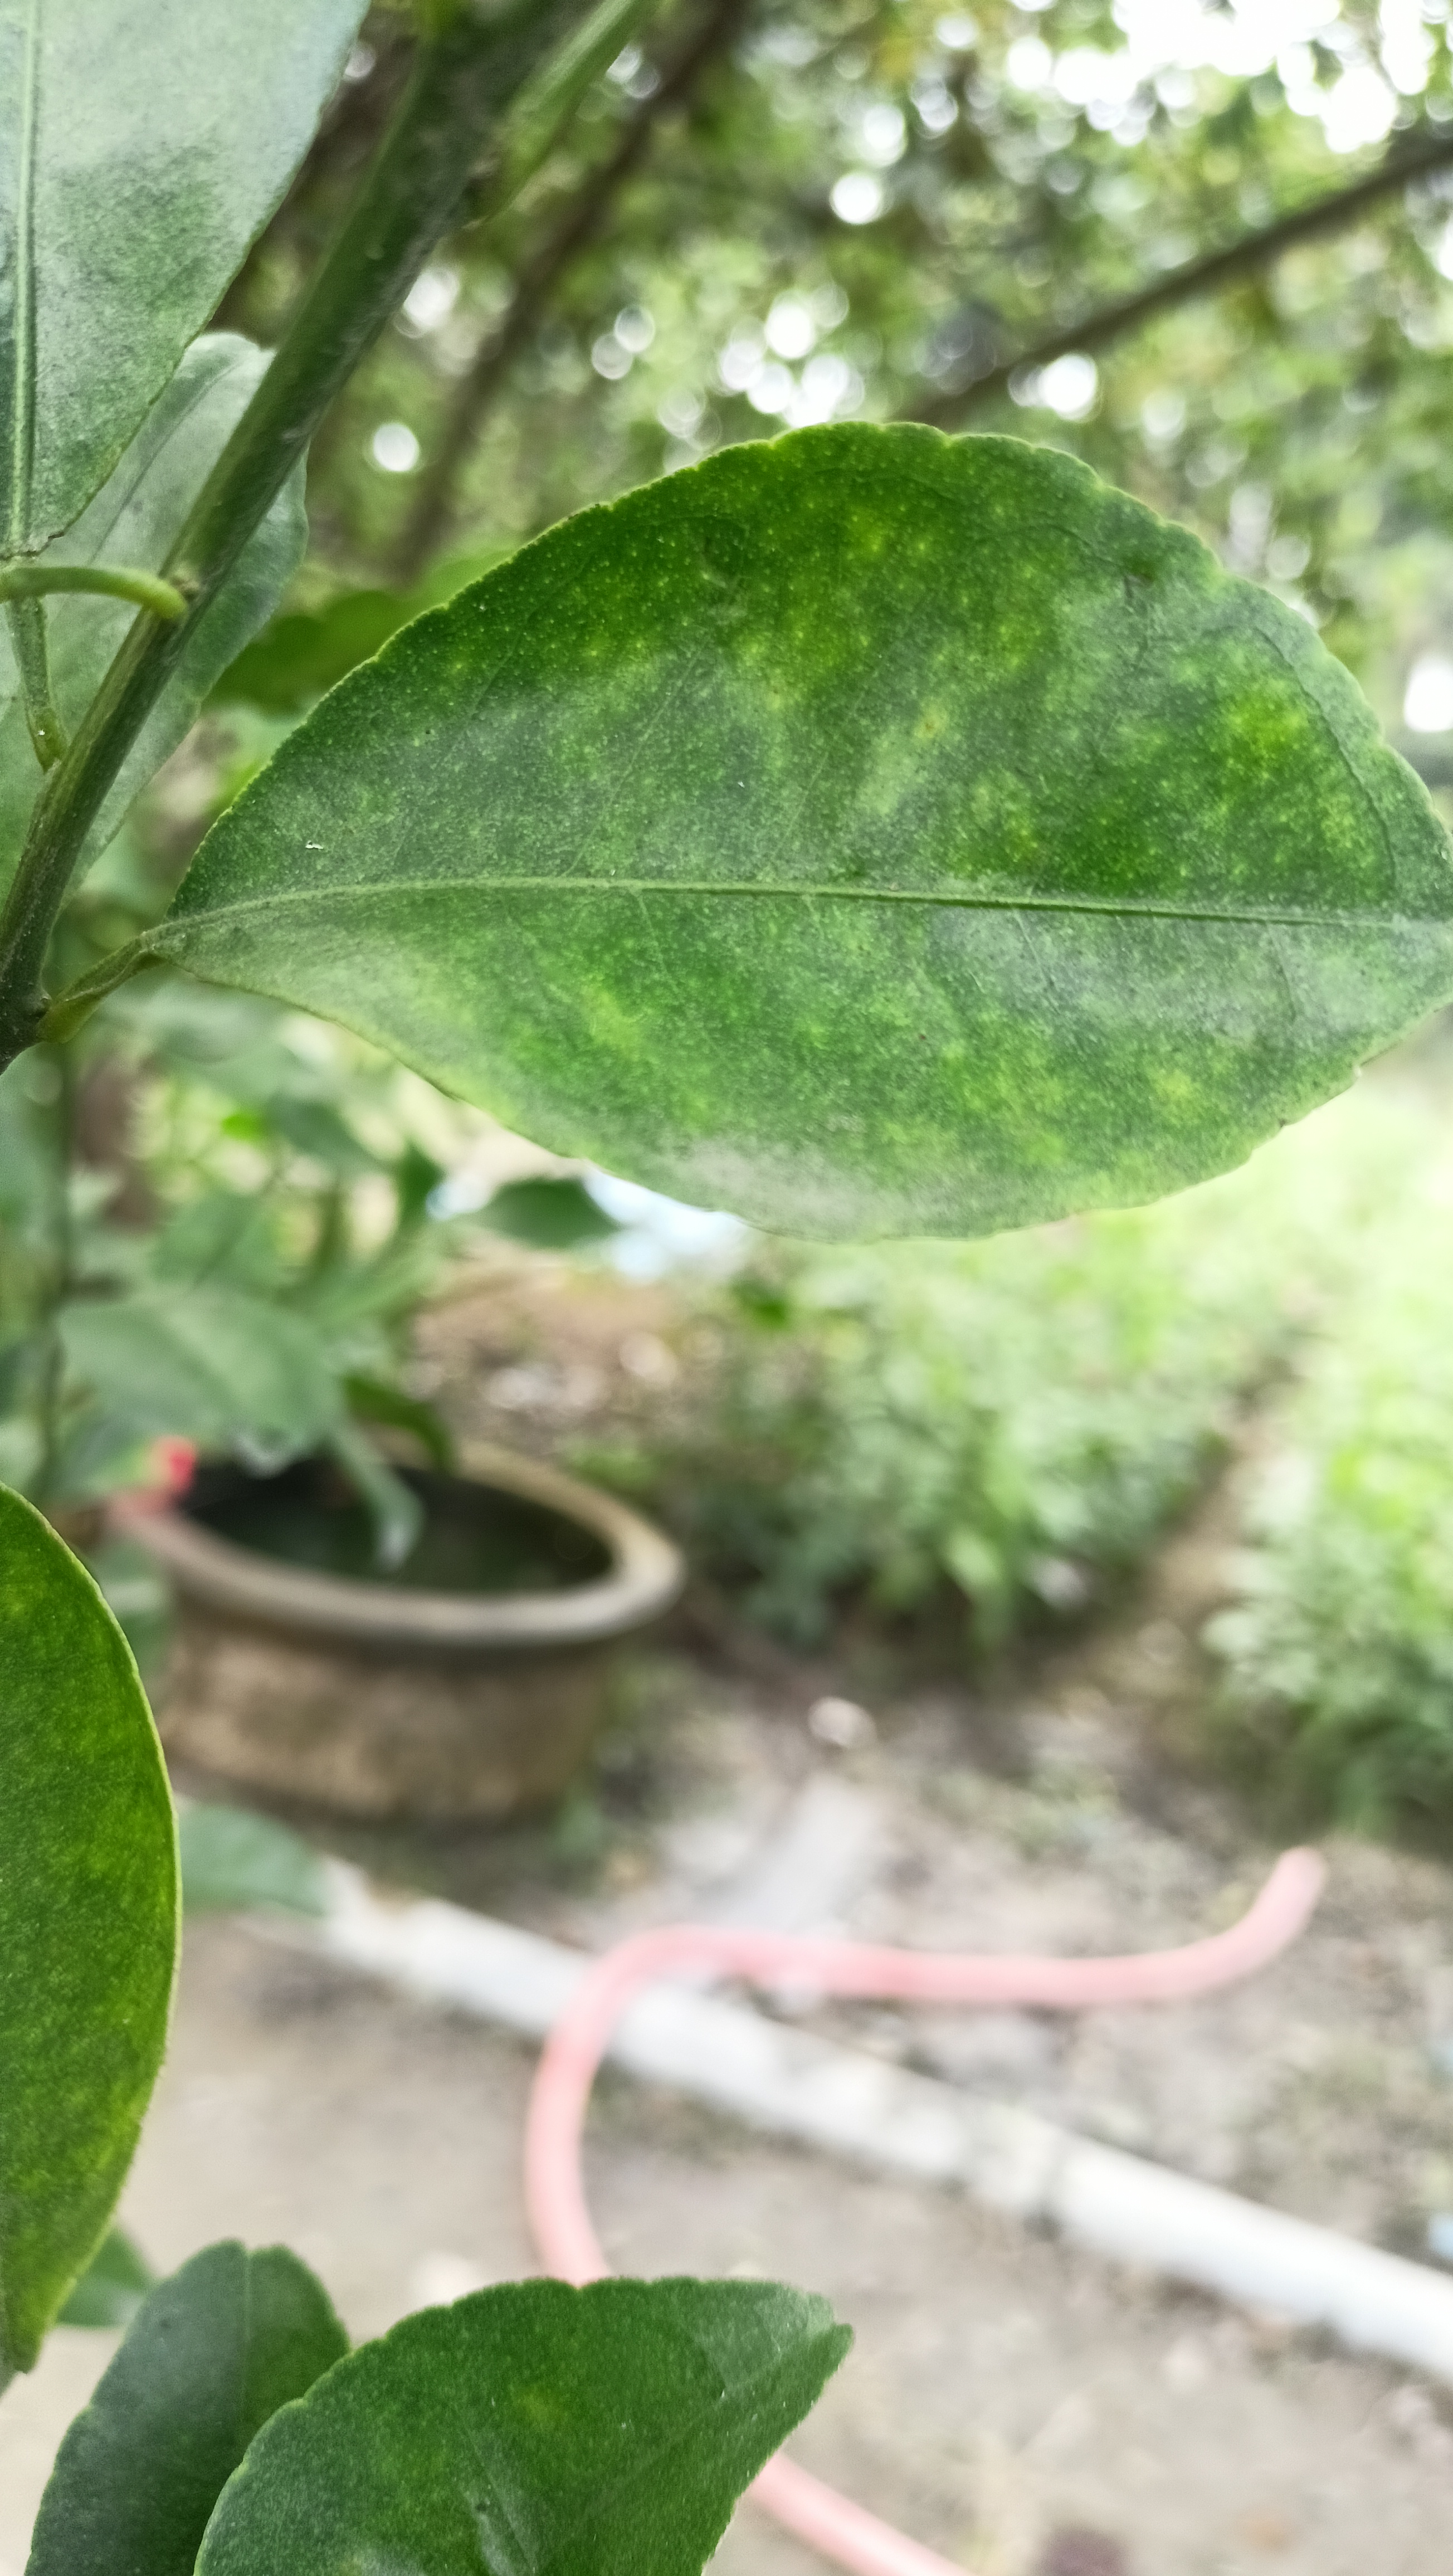
Mandarin leaf variety: China Mishti